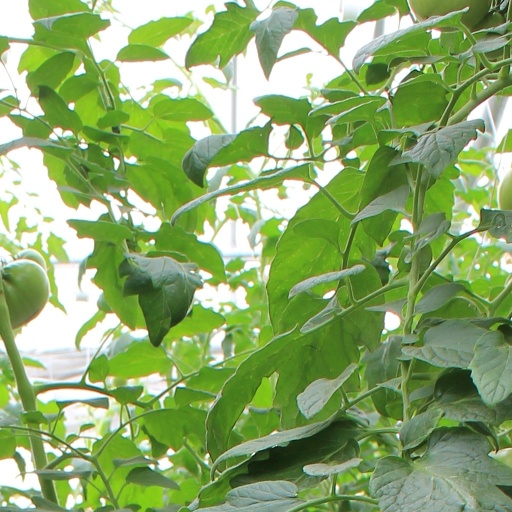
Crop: tomato